Murray Alper

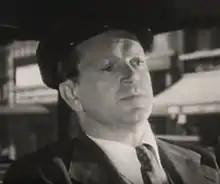
Alper in "Angel on My Shoulder" (1946)

Murray Alper (January 11, 1904 – November 16, 1984) was an American actor. He appeared in numerous television series, films, and Broadway productions.